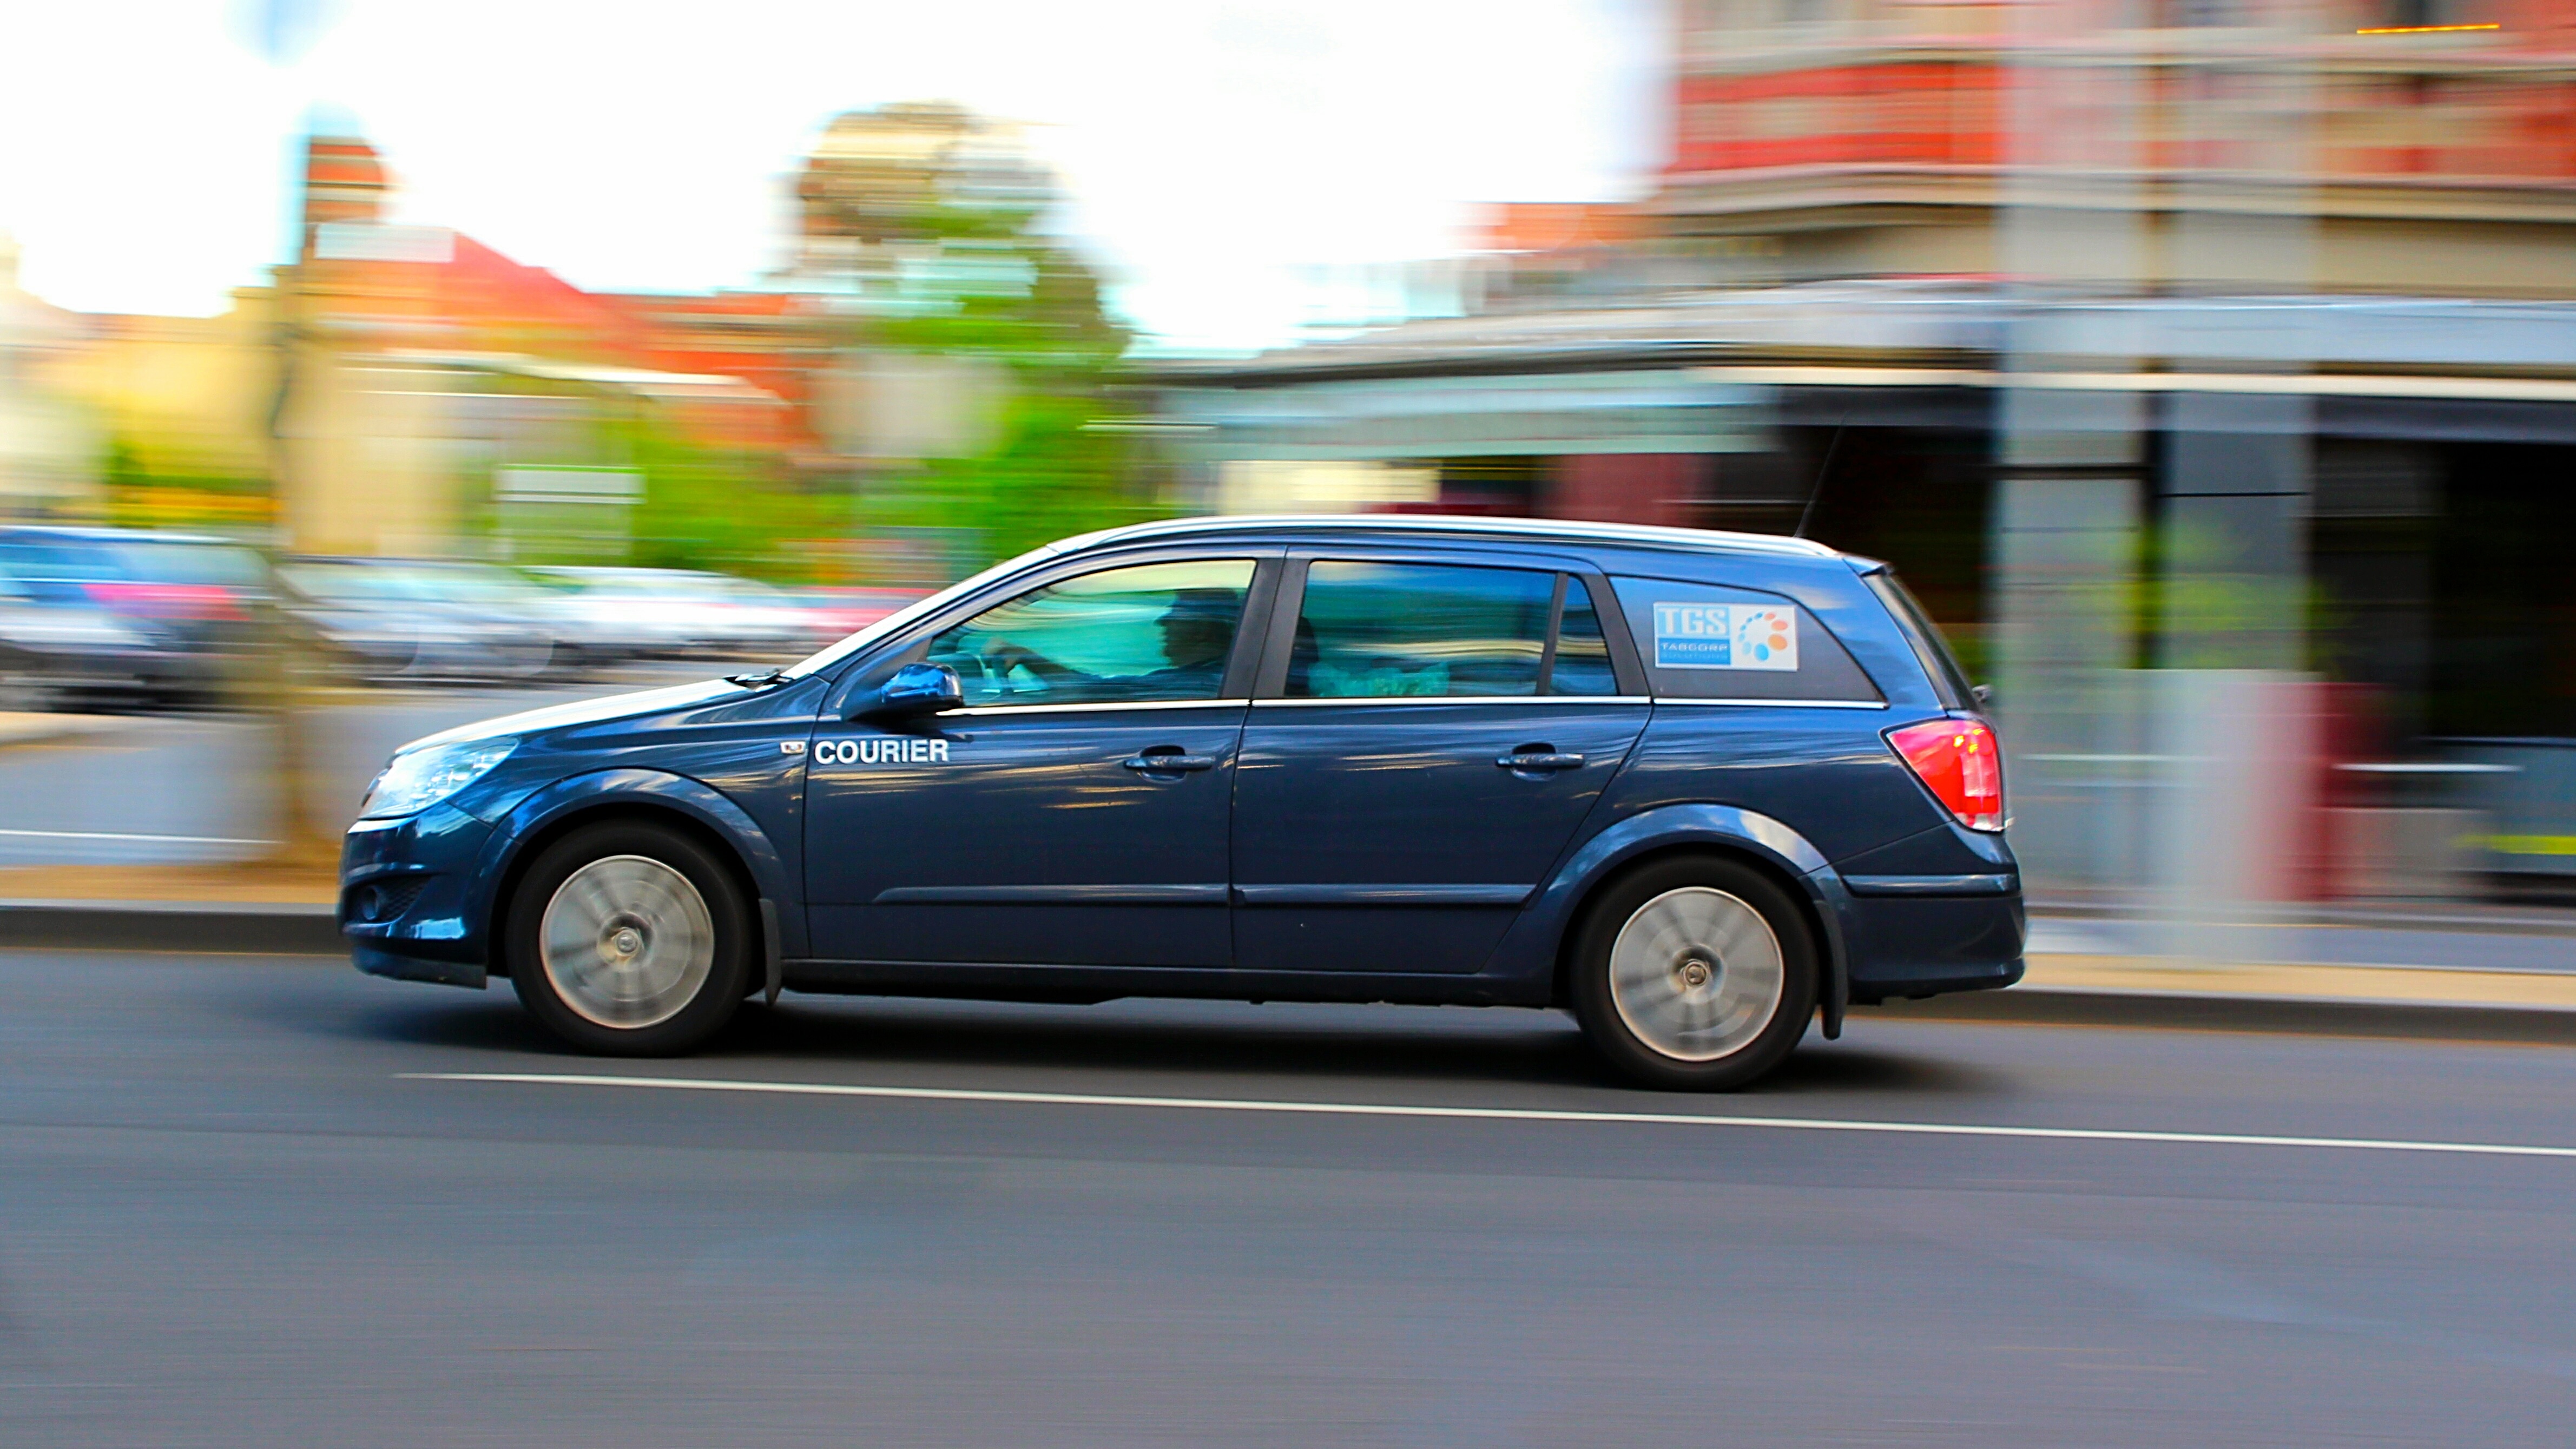
car, vehicle, sedan, minivan, land vehicle, automobile make, automotive exterior, compact car, family car